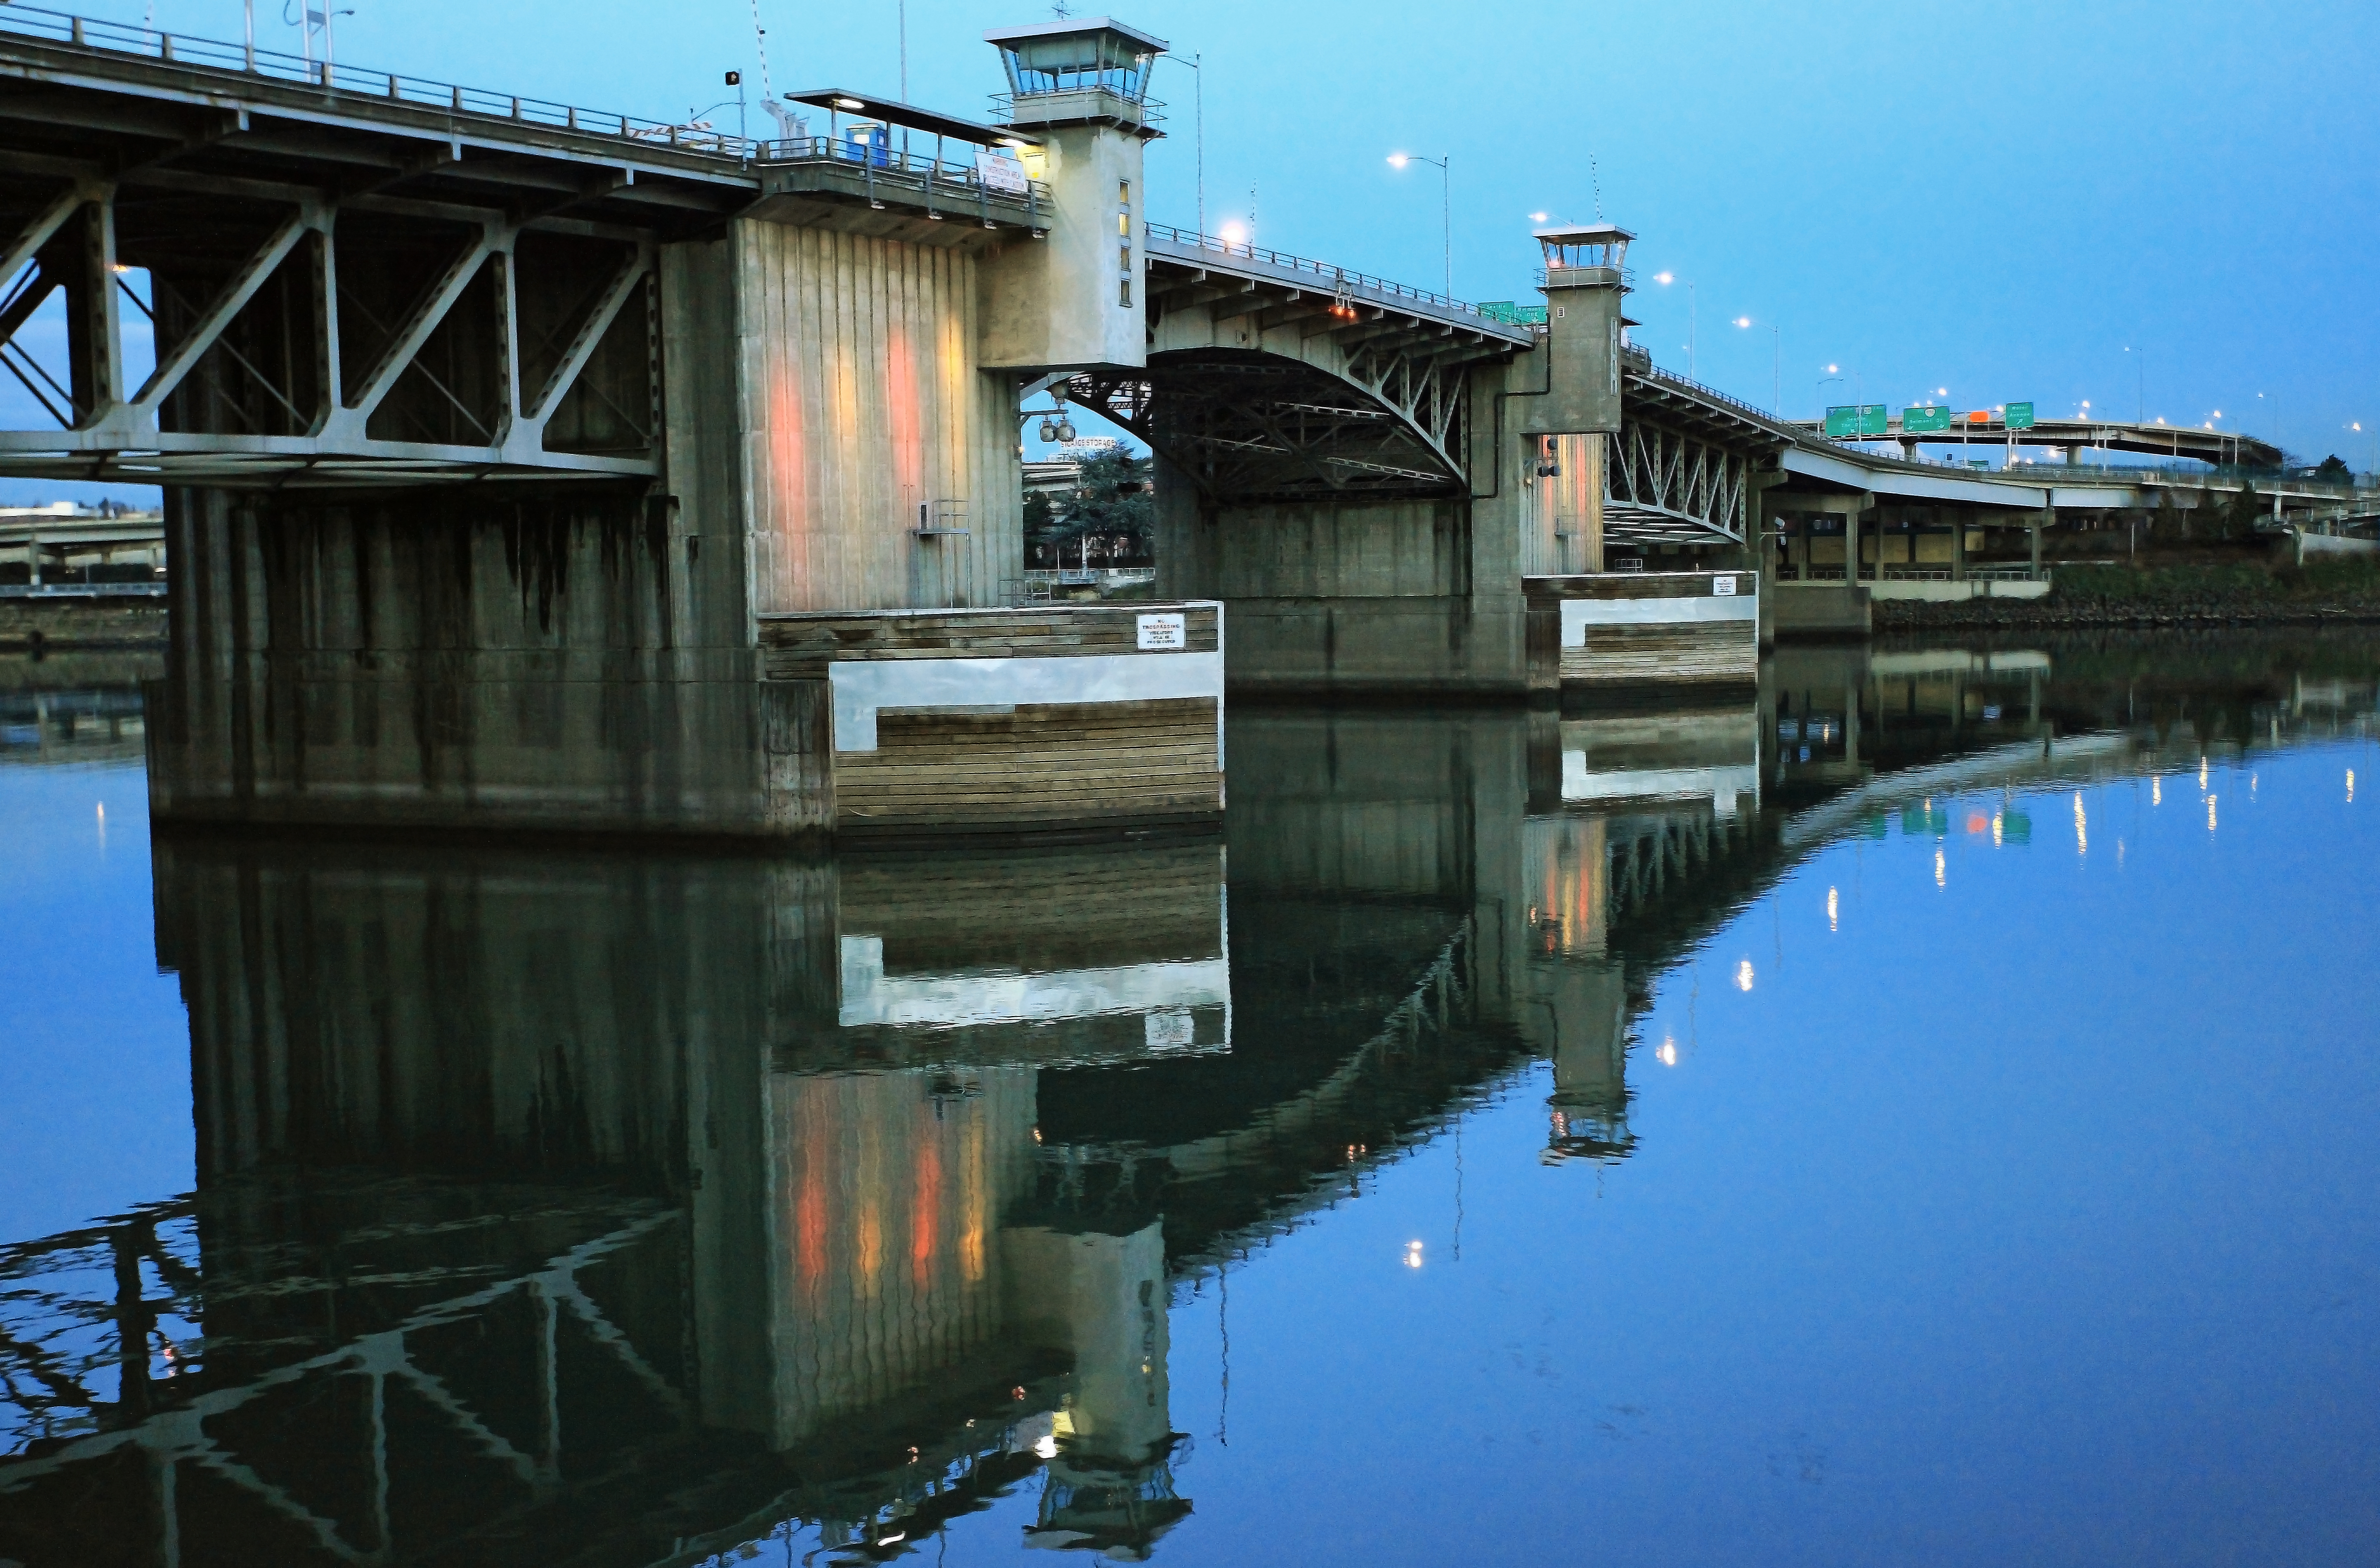
sea, water, dock, bridge, photography, perspective, river, canal, cityscape, downtown, dusk, transport, reflection, vehicle, canon, blue, waterway, eos, infrastructure, mark, ii, 5d, still, channel, oregon, portland, architectural, ian, sane, willamette, morrison